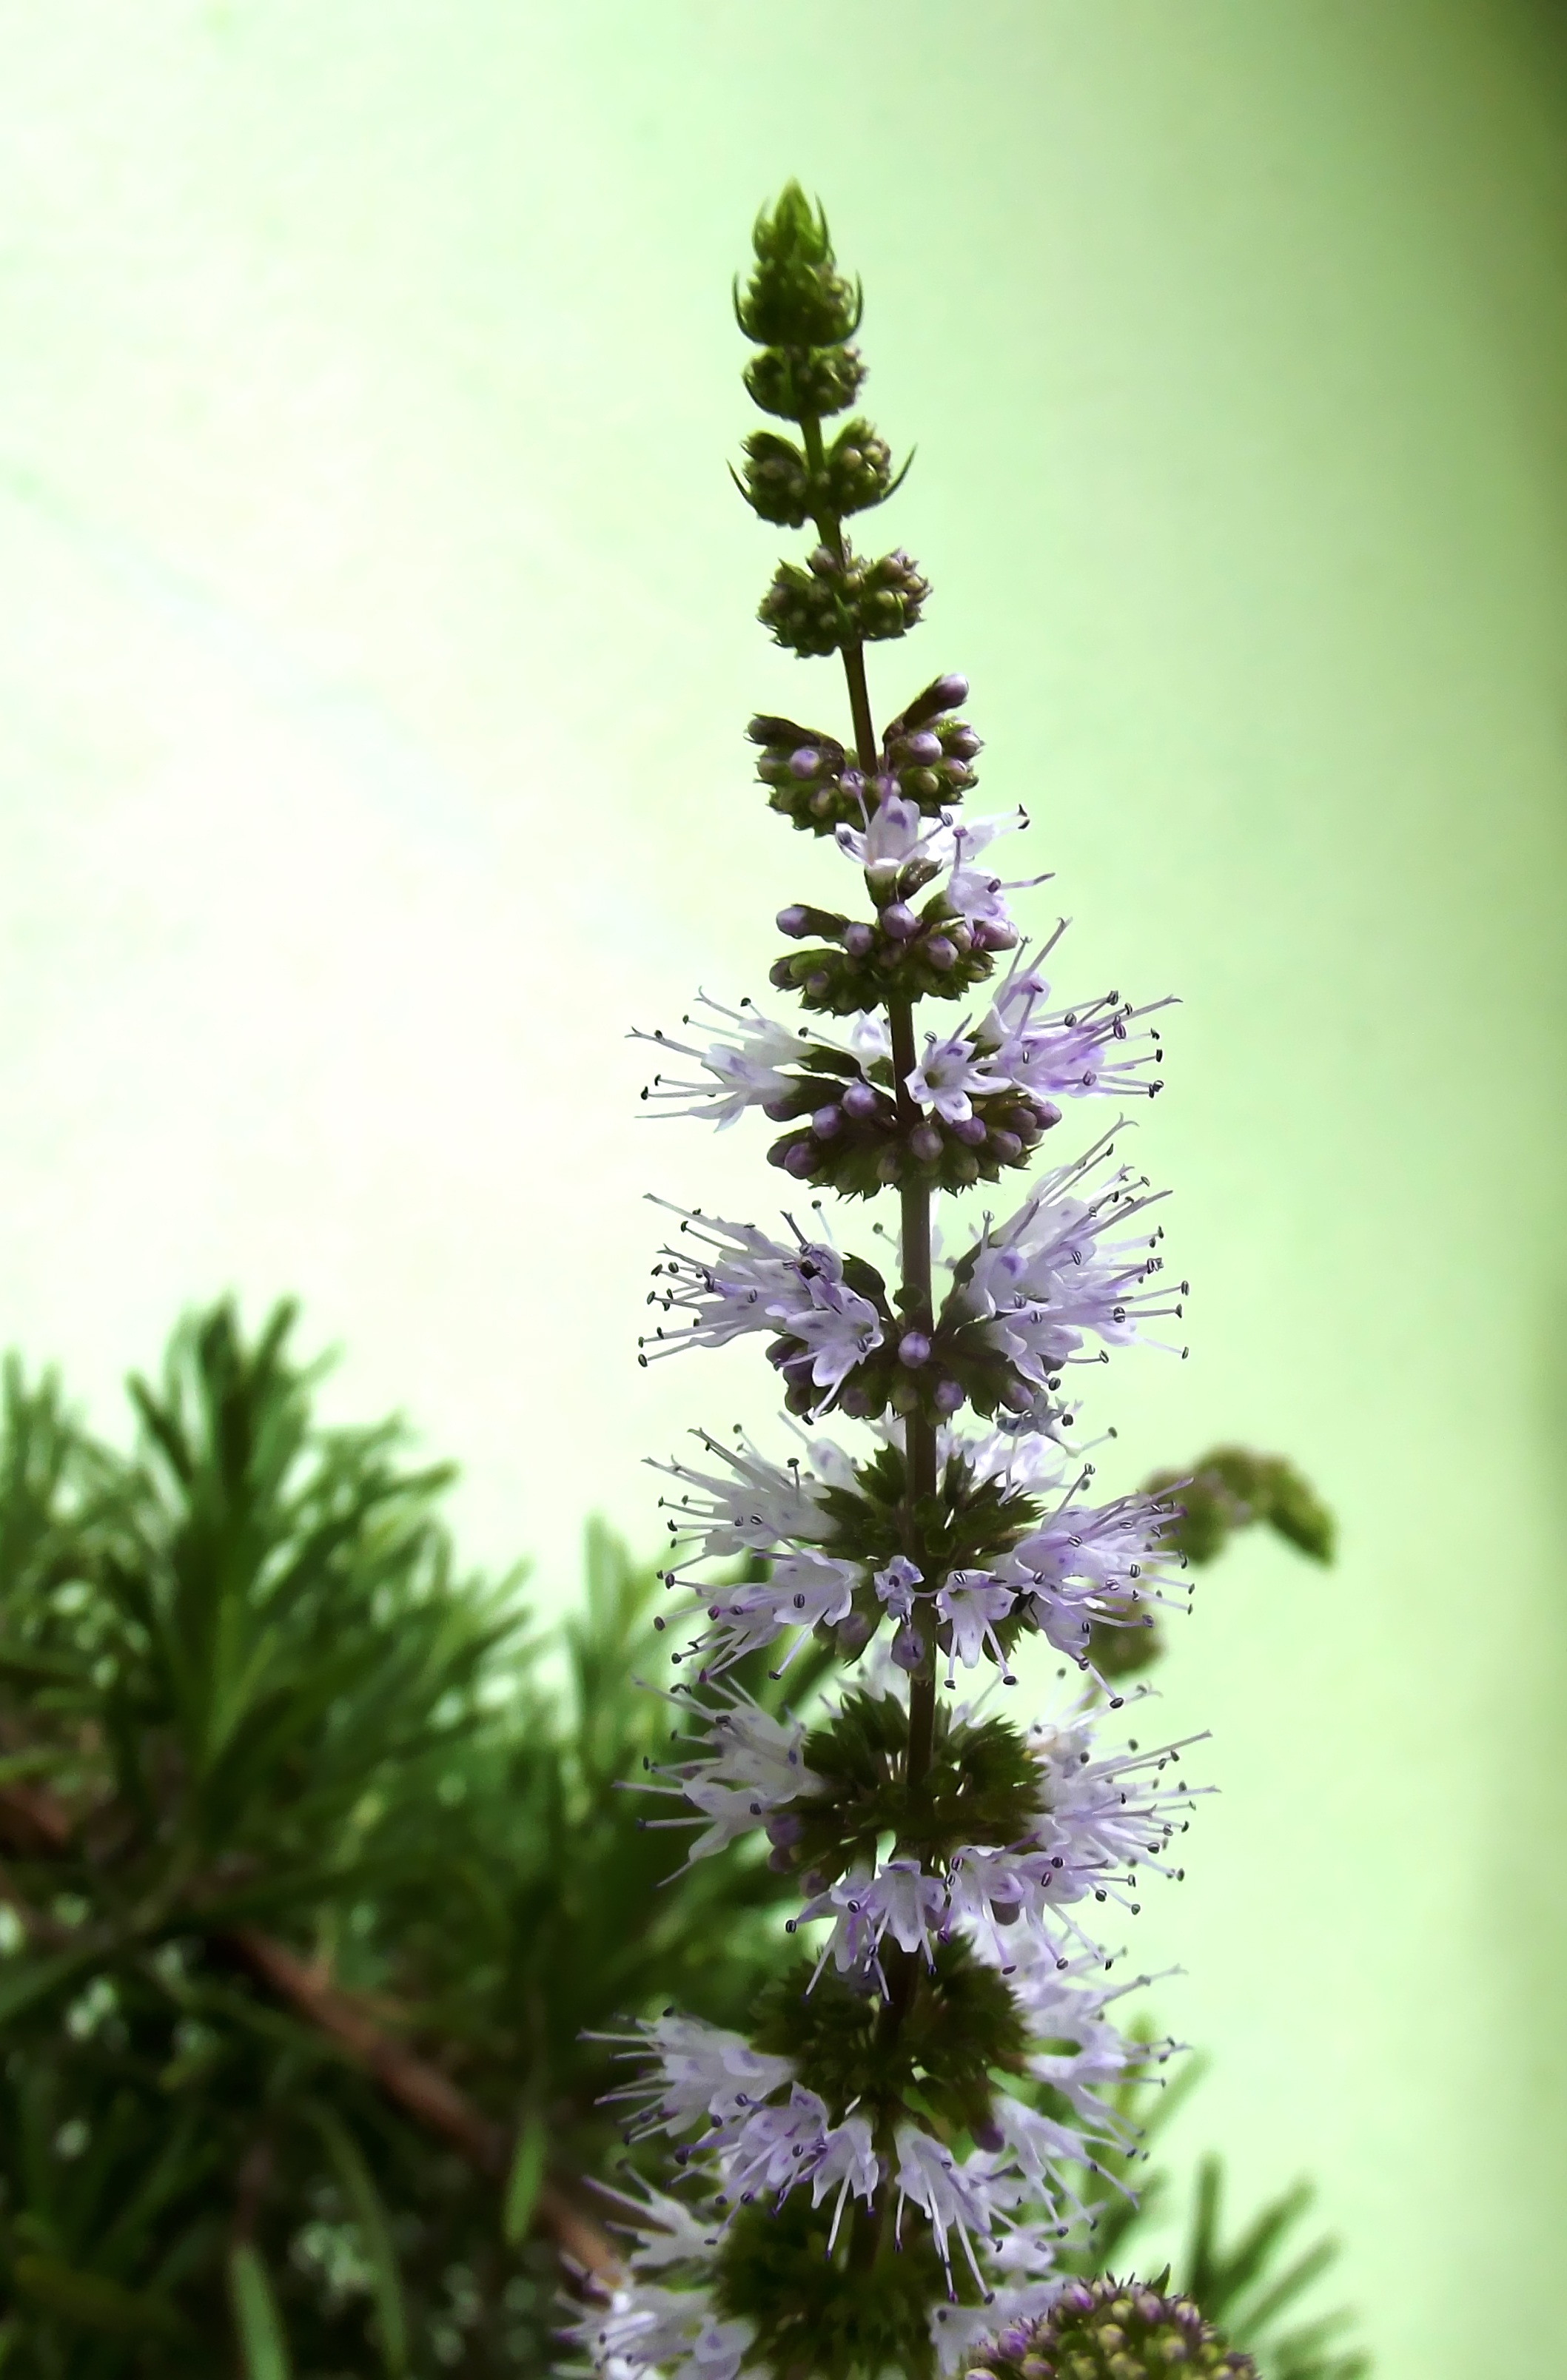
nature, plant, flower, spring, herb, fresh, botany, flora, turkey, rosemary, flowering plant, land plant, peppermint flowers